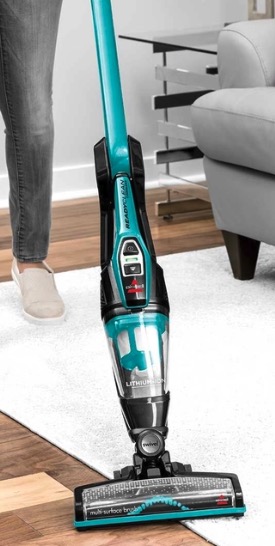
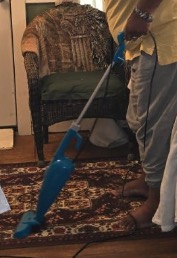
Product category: items_vacuum
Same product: no